Sigurd Ømann

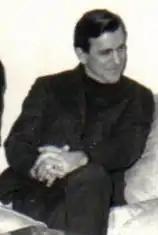
Ømann in 1970

Sigurd Ømann (16 August 1923 – 10 September 1988) was chairman of the Socialist People's Party of Denmark in the period 1968–1974. Before he joined the Socialist People's Party, he was a member of the Communist Party of Denmark from 1953 to 1958. He was a member of parliament for the Socialist People's Party from 1966 until he left parliament and the party in 1977.